Chris Chambliss

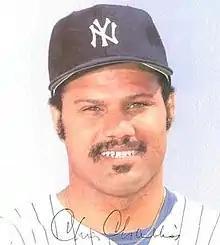

Carroll Christopher Chambliss (born December 26, 1948) is an American former professional baseball player and coach. He played in Major League Baseball from to for the Cleveland Indians, New York Yankees and Atlanta Braves. He served as a coach for the Yankees, St. Louis Cardinals, New York Mets, Cincinnati Reds, and Seattle Mariners.